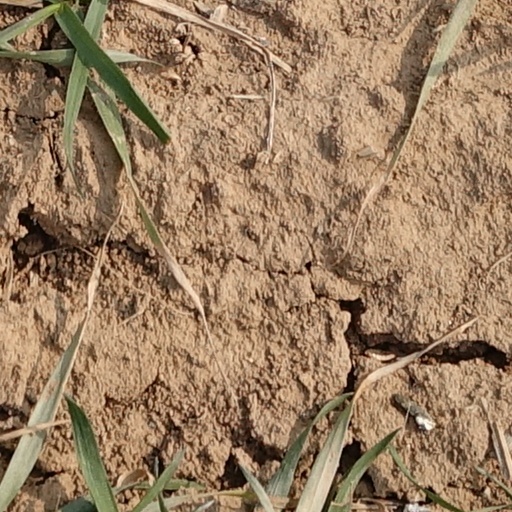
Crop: wheat